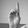
ASL letter: D